EDSA Carousel

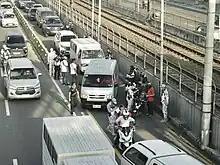
EDSA Busway violators being apprehended by InterAgency Council on Traffic (IACT) enforcers in Pasay.

Epifanio de los Santos Avenue is the main thoroughfare of Metro Manila. Traffic congestion has always been a concern in the area and since 2007, the MMDA ordered buses to stay on the two right-most lanes of the road. Plastic barriers were later added in 2016.